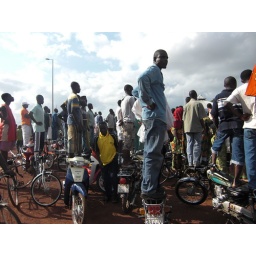
People standing on their bikes to look over the crowd